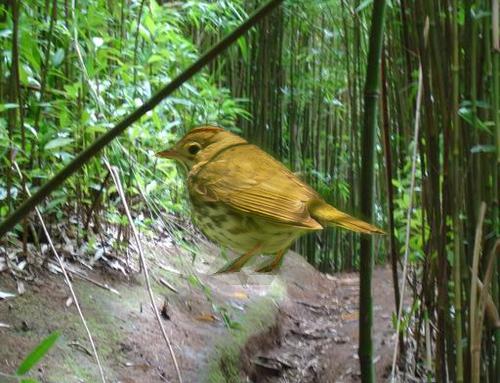
Bird species: Ovenbird
Bird type: landbird
Background: land